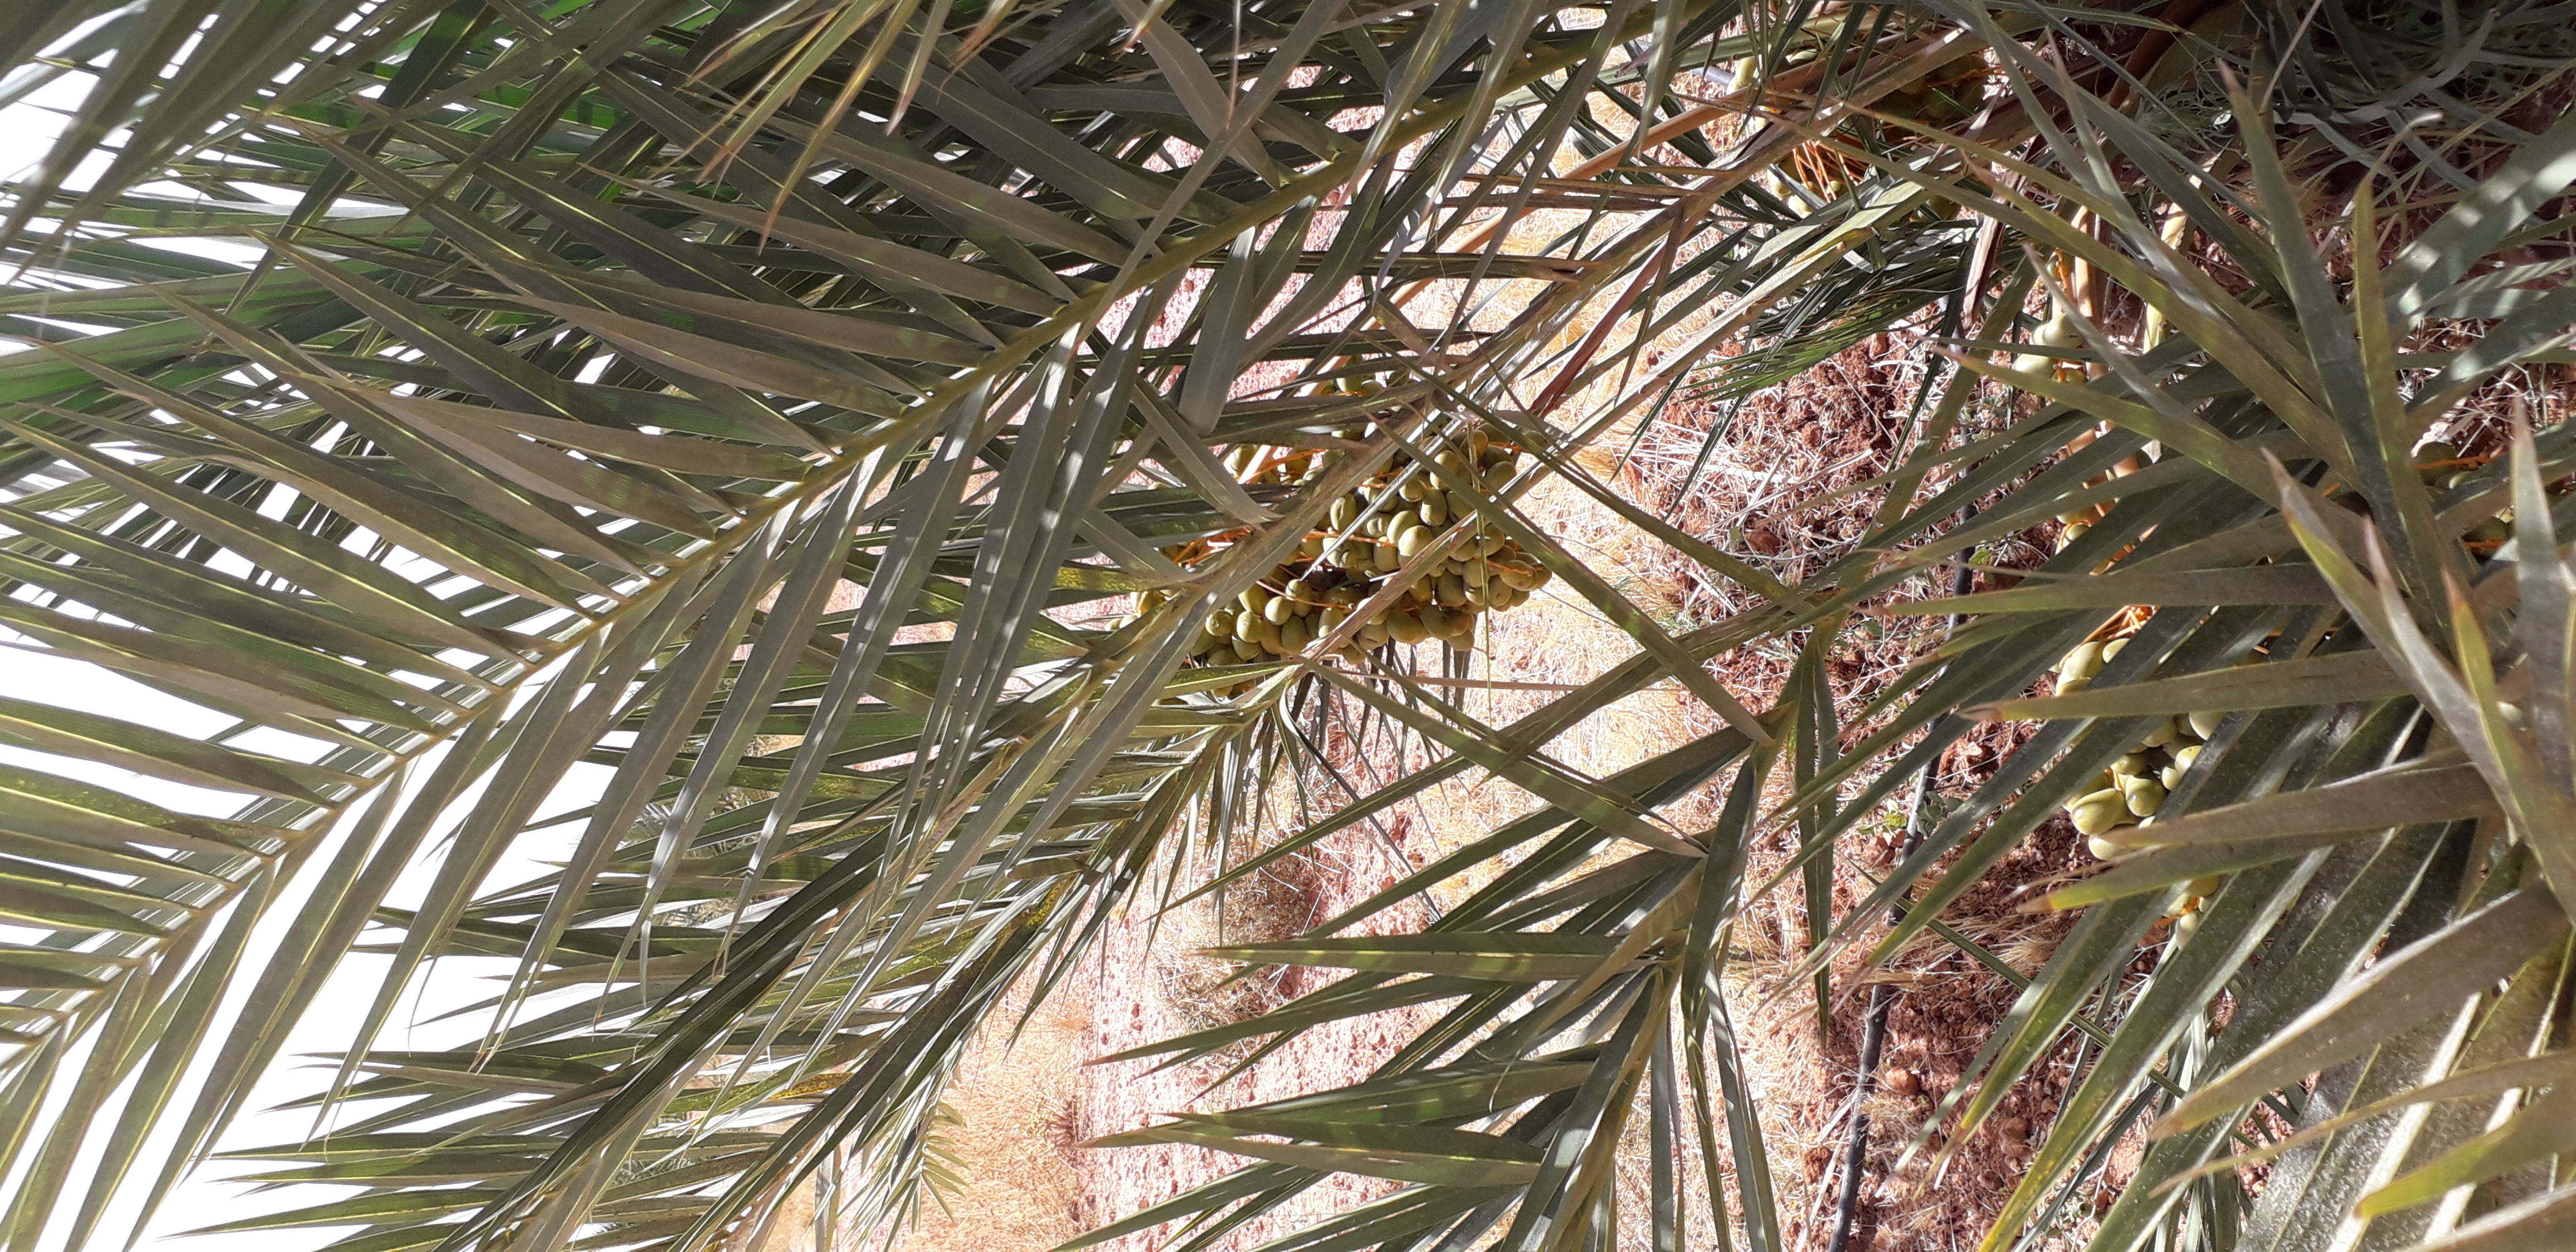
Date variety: Boufagous